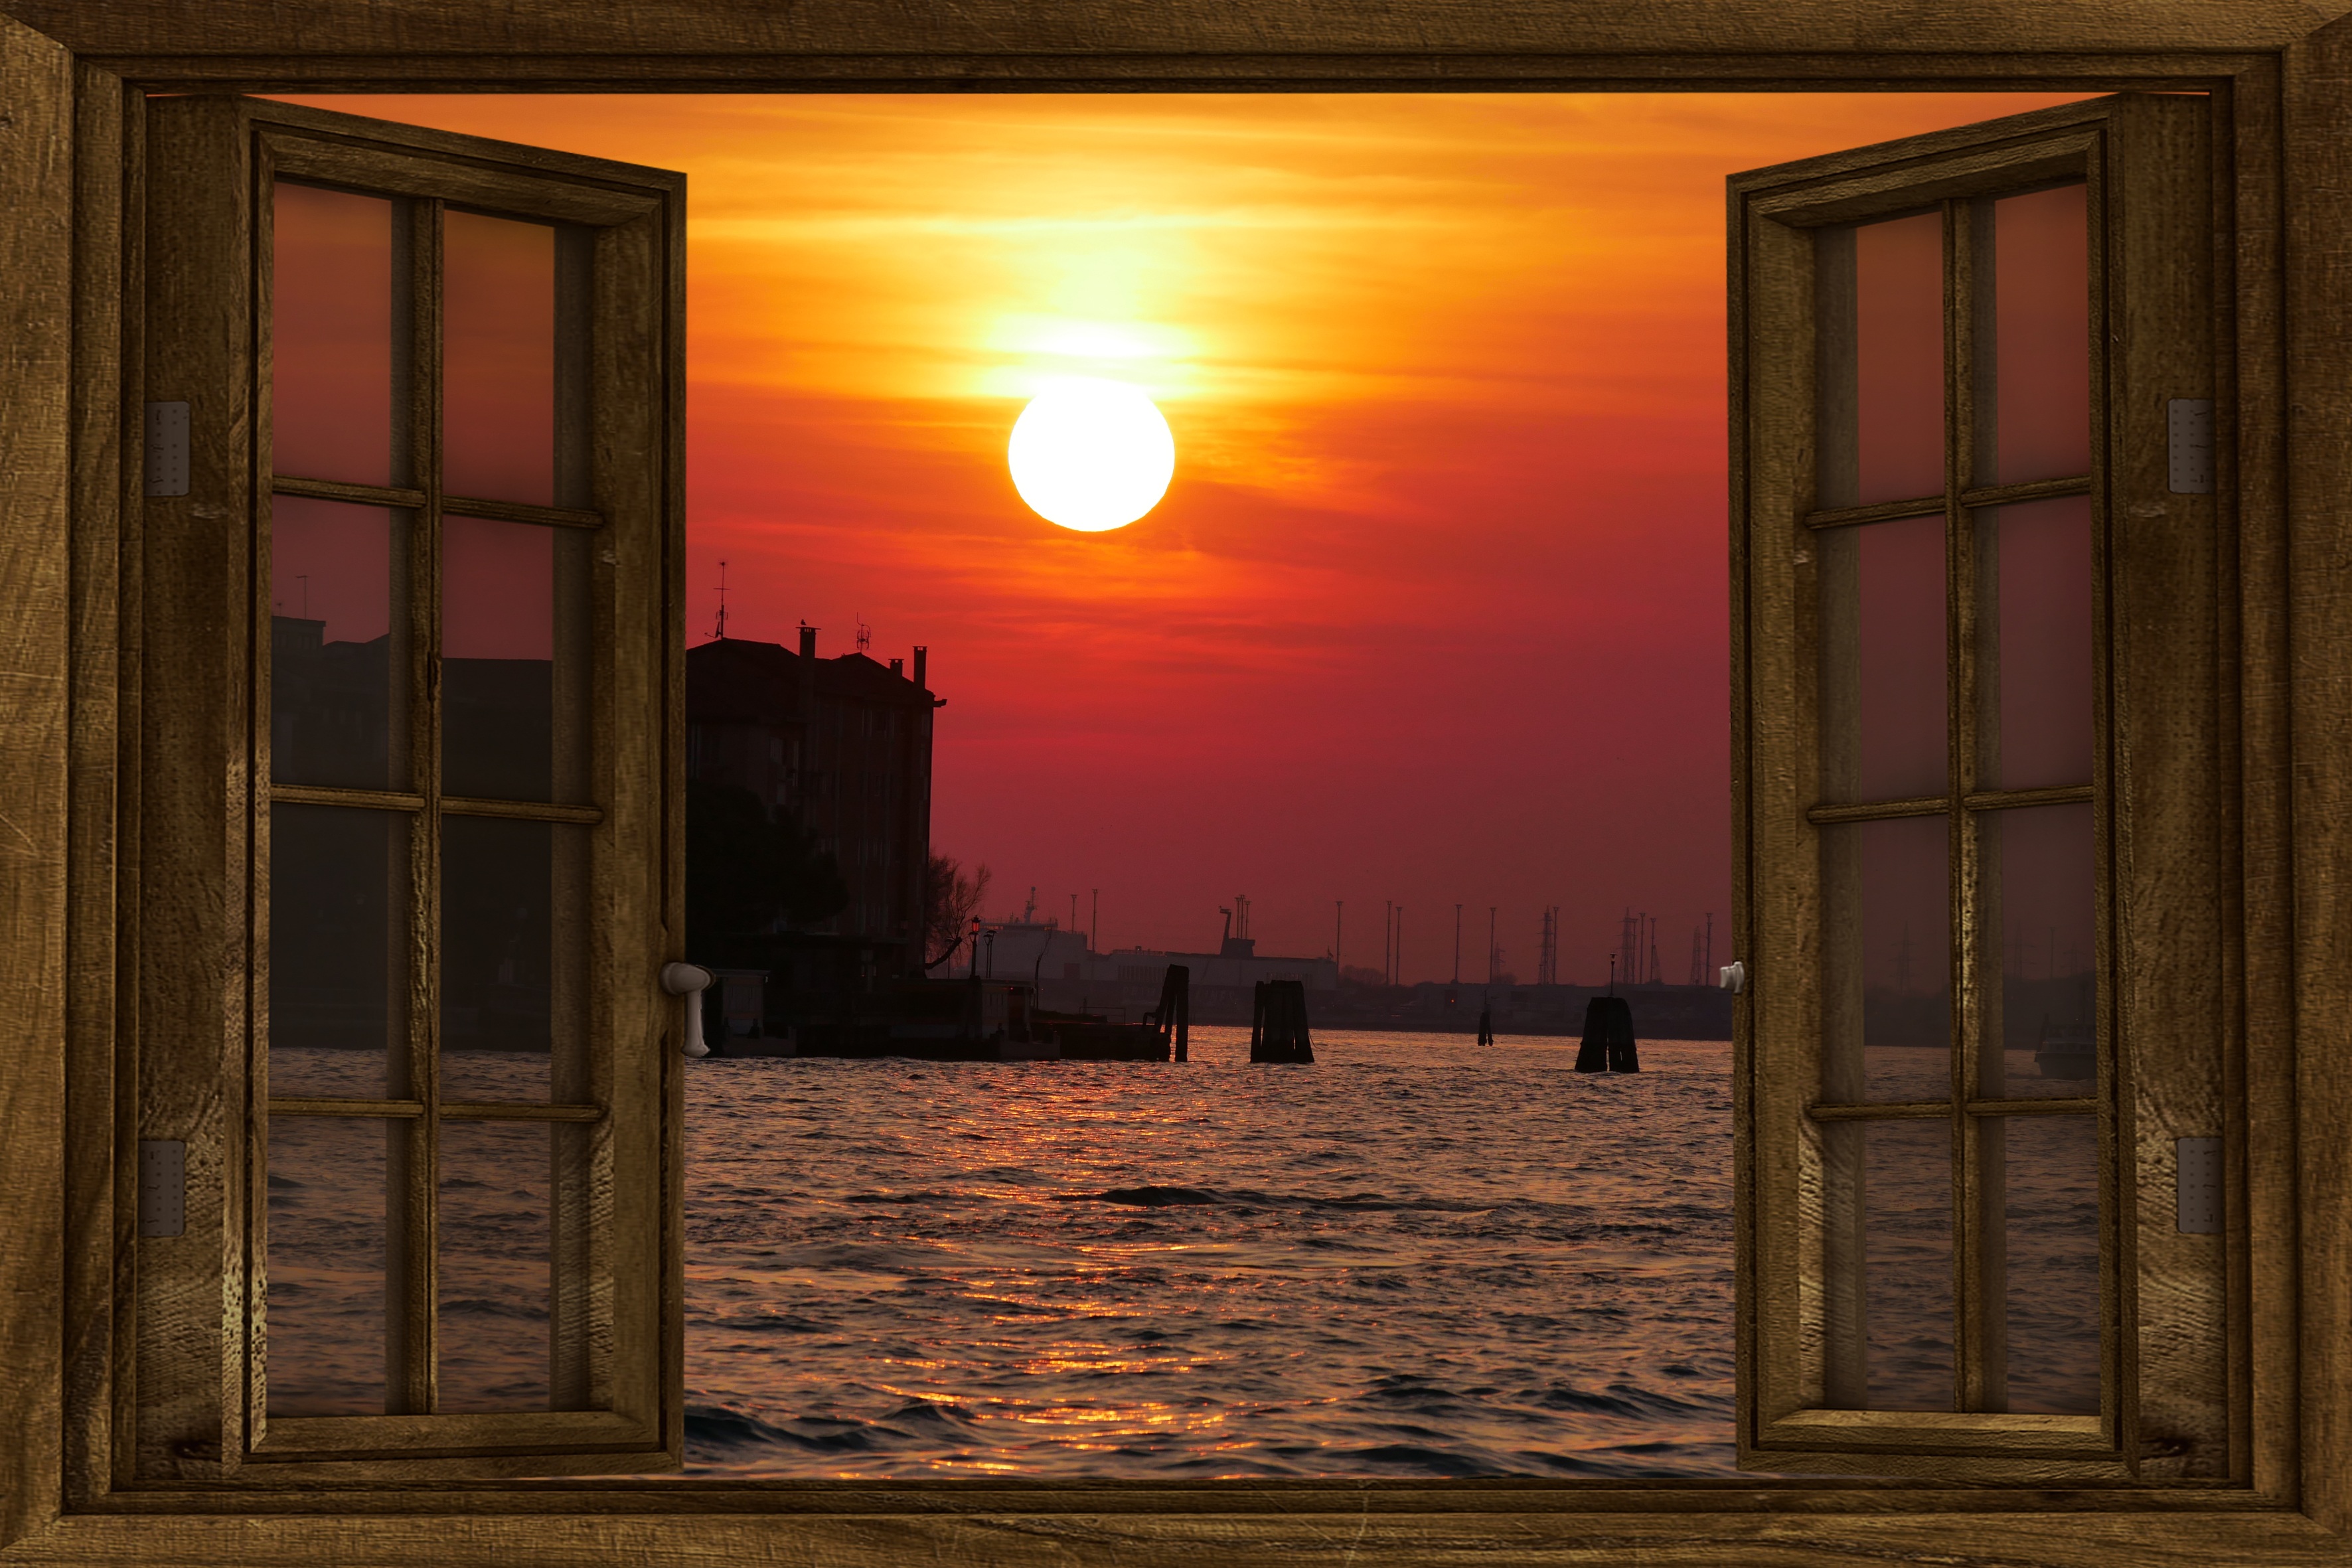
sea, nature, light, sky, wood, sun, sunset, window, wall, evening, color, holiday, lagoon, lighting, interior design, holidays, outlook, picture frame, abendstimmung, evening sky, window views, casement